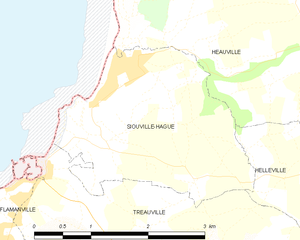
Siouville-Hague est une commune française, située dans le département de la Manche en région Normandie, peuplée de 1 033 habitants.